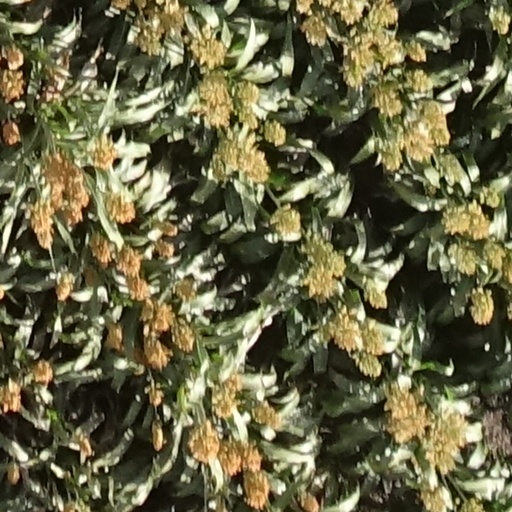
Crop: sorghum